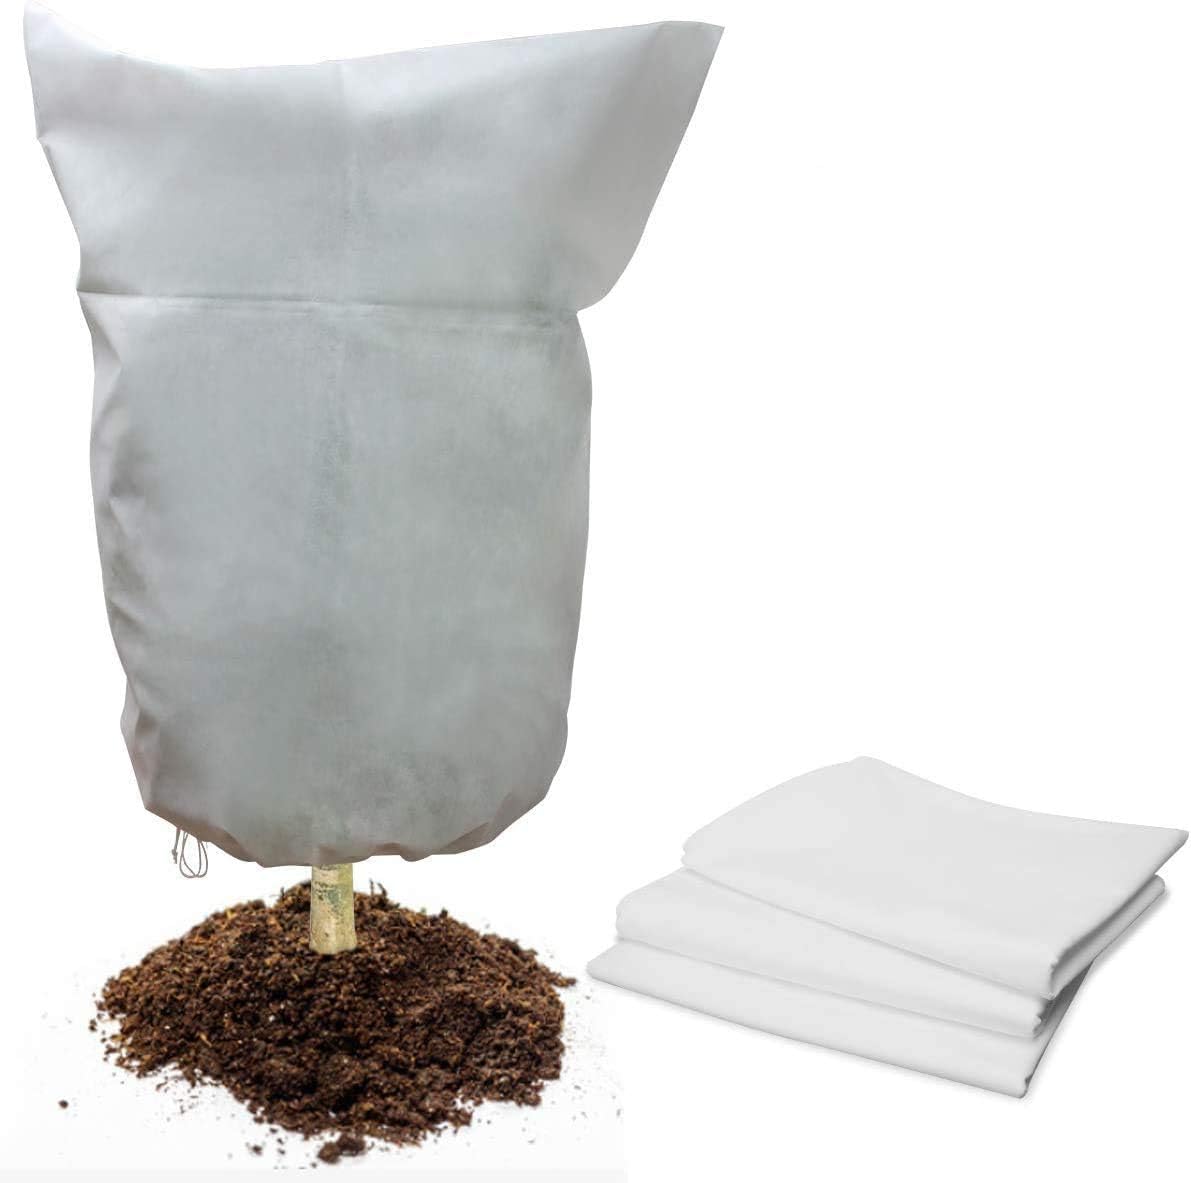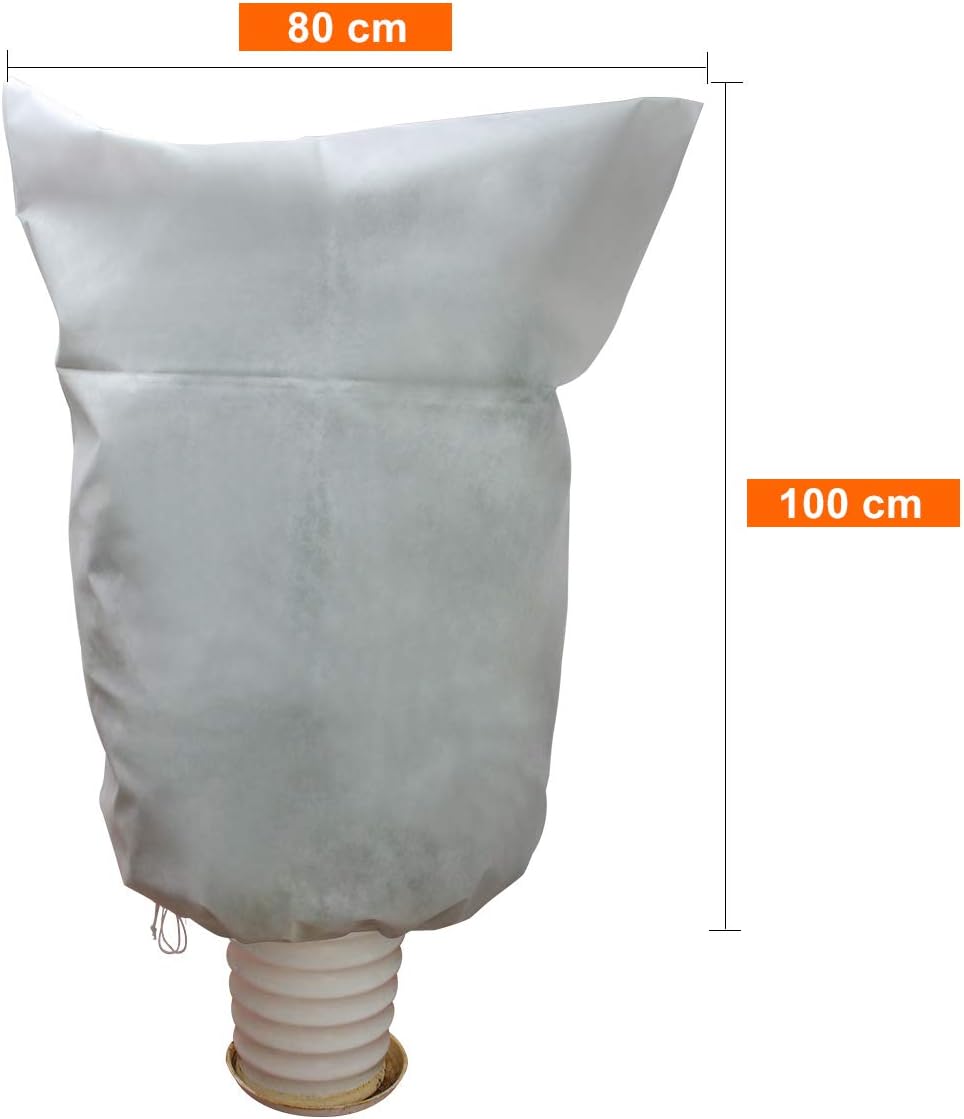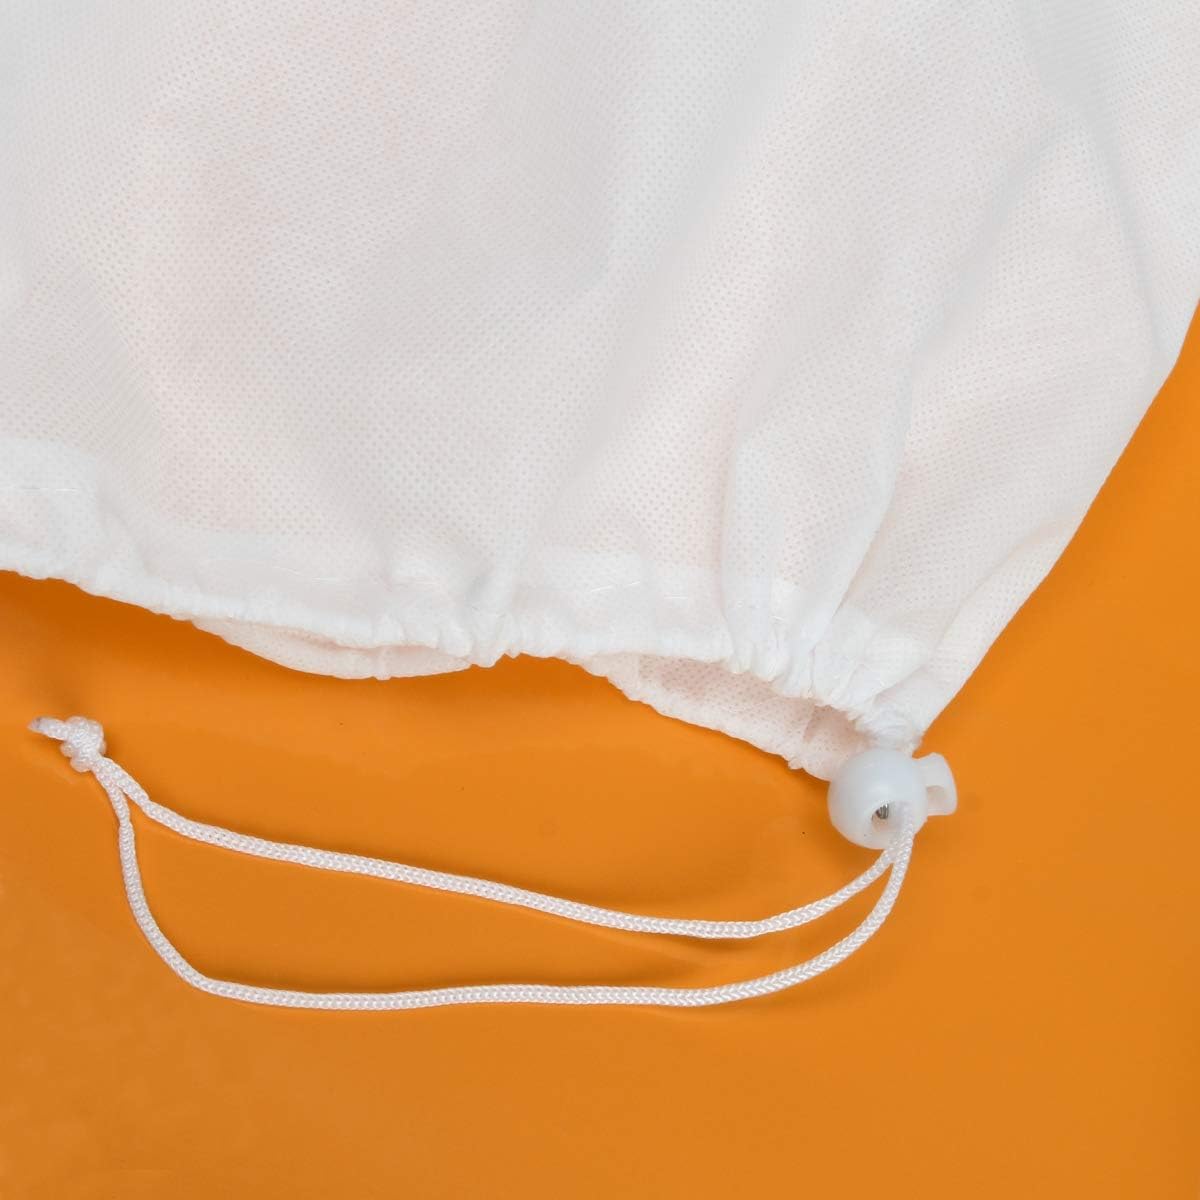
3pcs Winter Plant Protection Cover Bags Warm Frost Cloth Blanket Polypropylene Garden Fabric Protecting Fruit Tree Potted Plants (31.5" x 39.4", 3 PCS)
Category: Amazon Home
Coolrunner plant frost bag is made of durable non-woven fleece, which is upgraded with thickness of 2.1 oz / m², soft and breathable, which allows air and little moisture to reach your plants, maintaining healthy growing conditions. Description: Material: Non-woven Fleece Package Included: 3 x Plant Frost Protection Covers Product Features: 1. The thickness of the plant cover is up to 2.1oz/m². It will provide stronger protection for your plants, keeping the cold air out. 2. The thicker plant cover can provide better protection for your plants from frost. It will keep the warm air longer. 3. The cover will not block the sunlight. Your plant can grow normally.
Features: ☂ Upgraded Thickness: Coolrunner plant frost bag is made of durable non-woven fleece, which is upgraded with thickness of 2.1 oz / m², soft and breathable, which allows air and little moisture to reach your plants, maintaining healthy growing conditions. | ☂ Practical Drawstring Design: An adjustable hem cord on plant cover, which makes us easier and quicker to cover plants during harsh weather, and the plant cover will not be blown away by wind, offer a protection from both ground and air frosts. | ☂ Widely Usage: Set of 3 plant frost protection bags, and plant cover has generous space for cover plants. They suitable for extra large potted plant or multiple potted plants, such as tomatoes, citrus trees, shrubs trees etc. | ☂ Anti-Frost: Plant frost protection covers can protect your plant from snow, frost, wind, dust, and sun etc, keeping your plant grow healthy. Usually used to extend the growing season in spring and fall, allow 30%-50% light transmittance, and recommend 3°-8°F. of frost protection. | ☂100% satisfied: If you have any issues, please contact us; we will solve it for you within 24 hours.